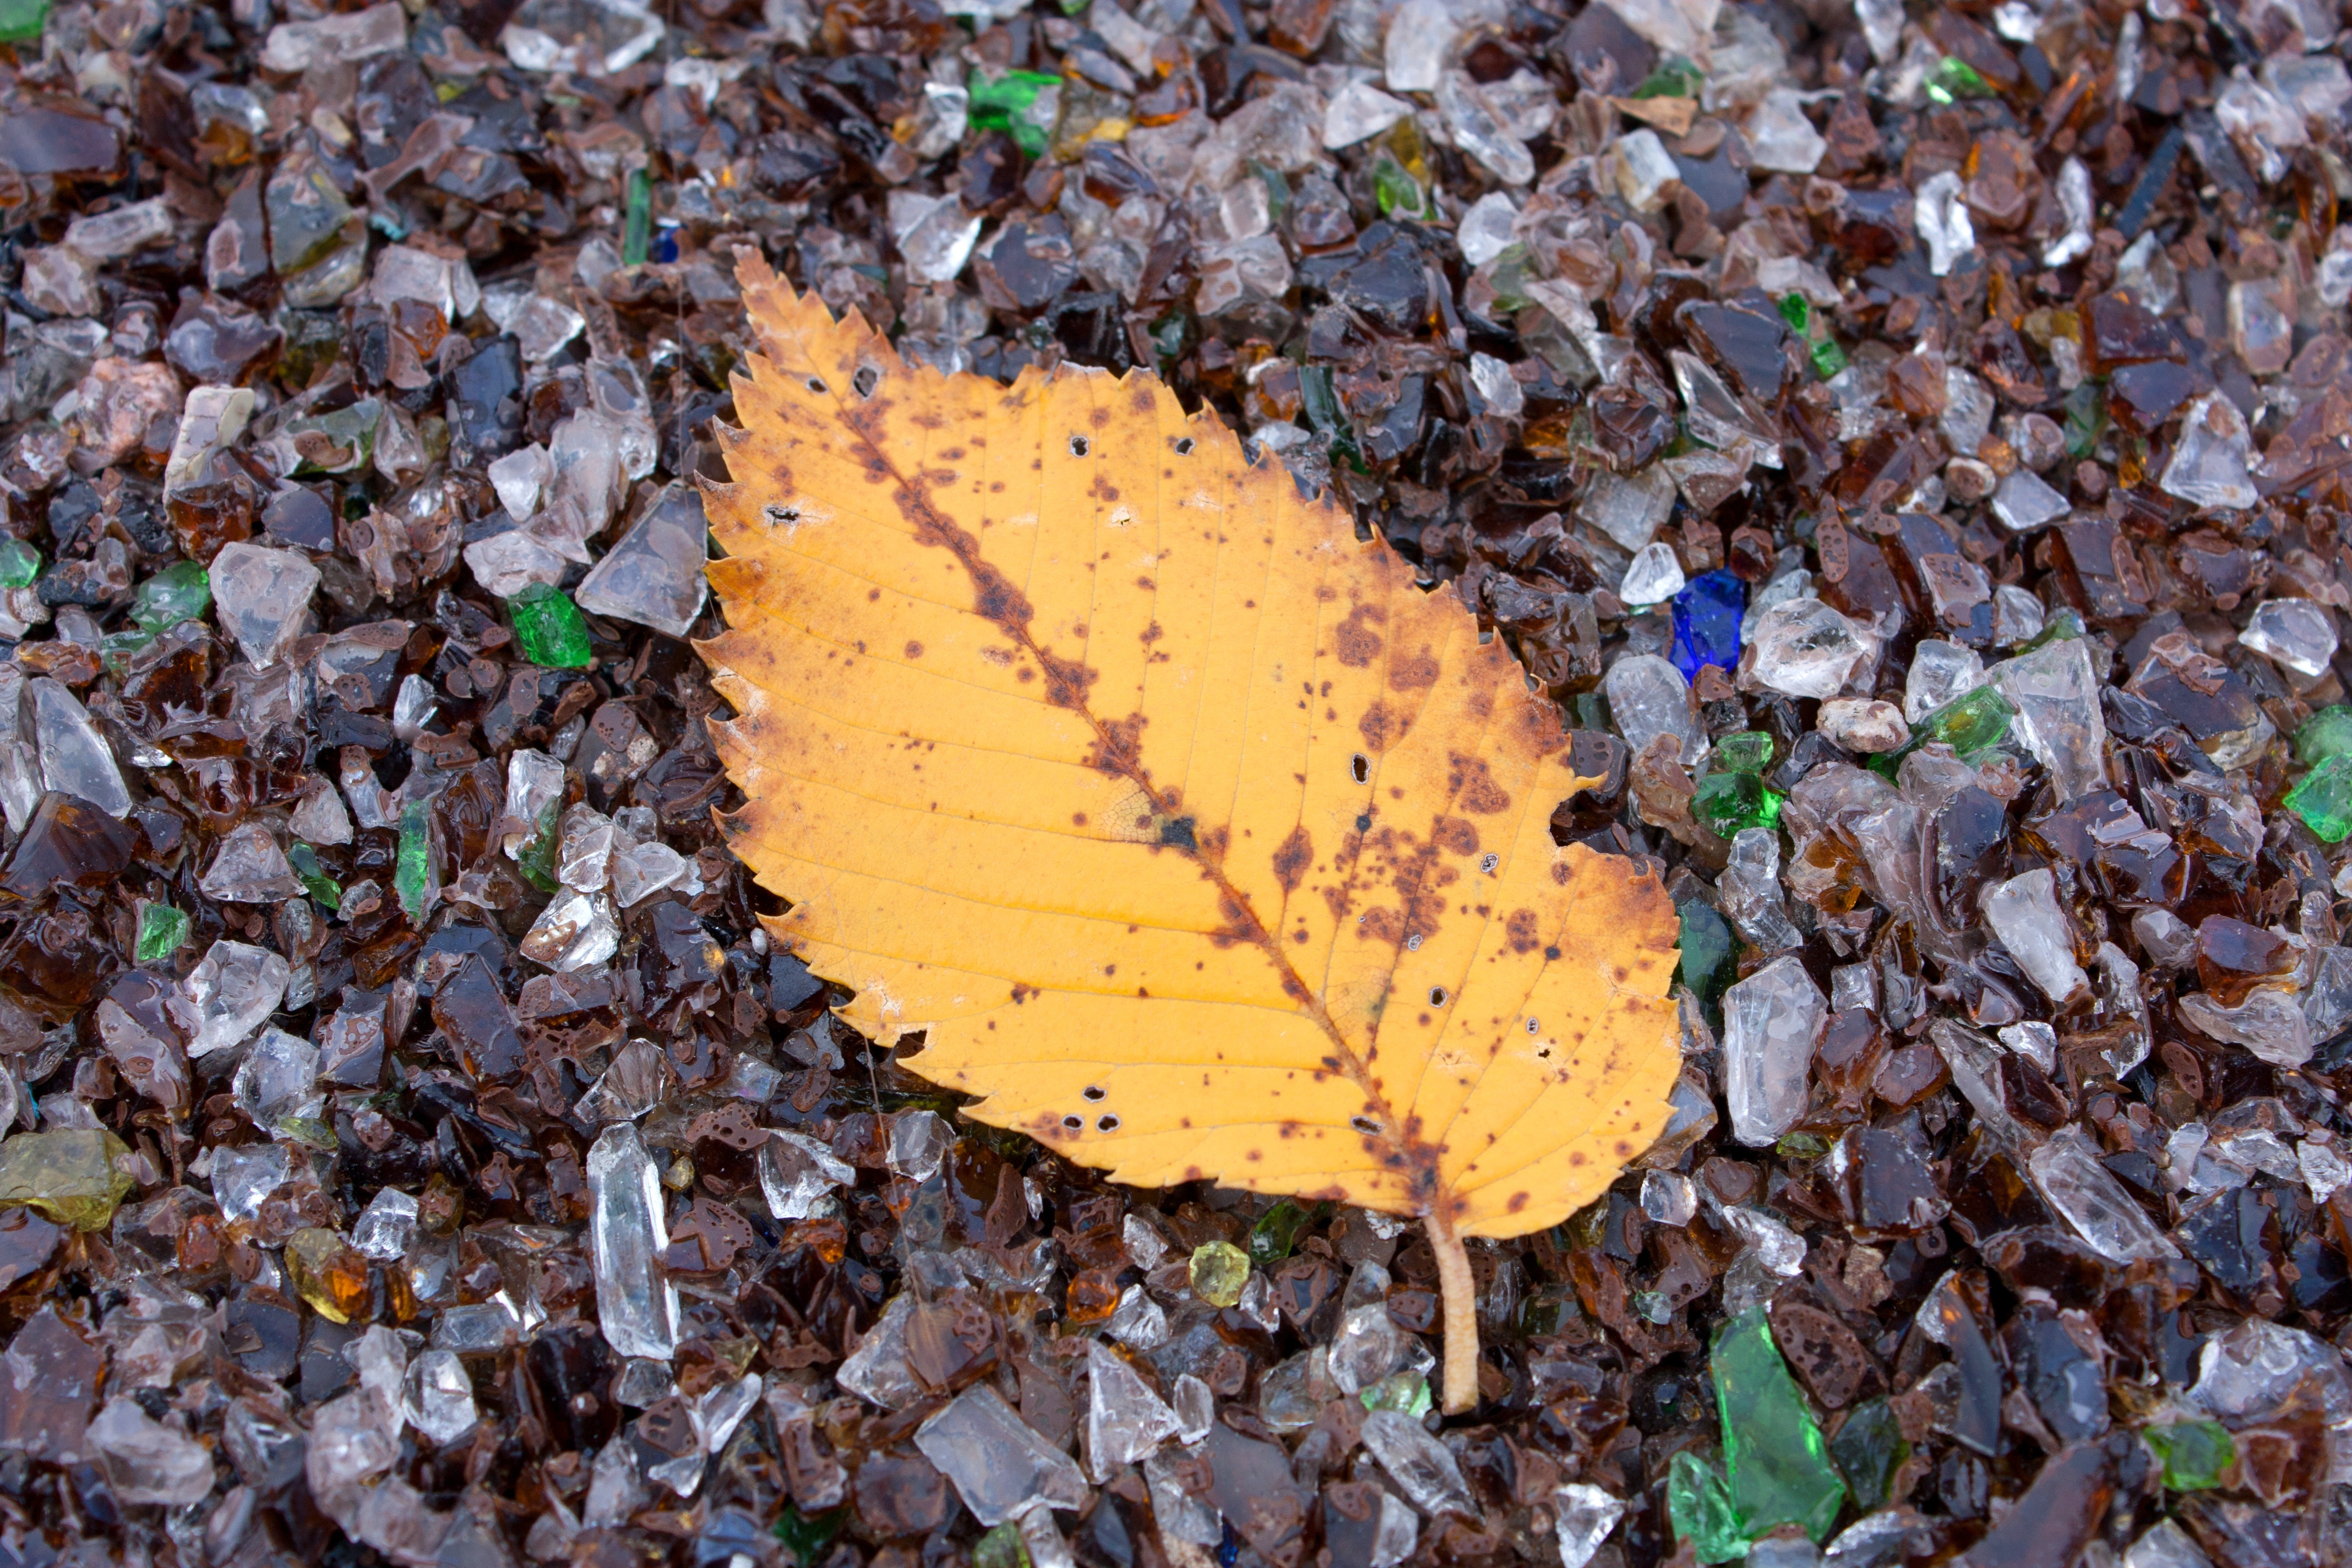
tree, nature, path, plant, leaf, fall, flower, orange, autumn, soil, chicago, botany, flora, season, fauna, gold, deciduous, colored, vibrant, autumnal, multi color